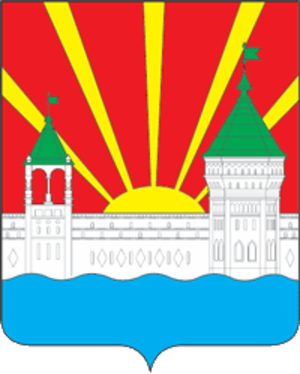
Dzerjinski, autrefois Ougrecha, est une ville de l'oblast de Moscou, en Russie. Sa population s'élevait à 56 257 habitants en 2019.